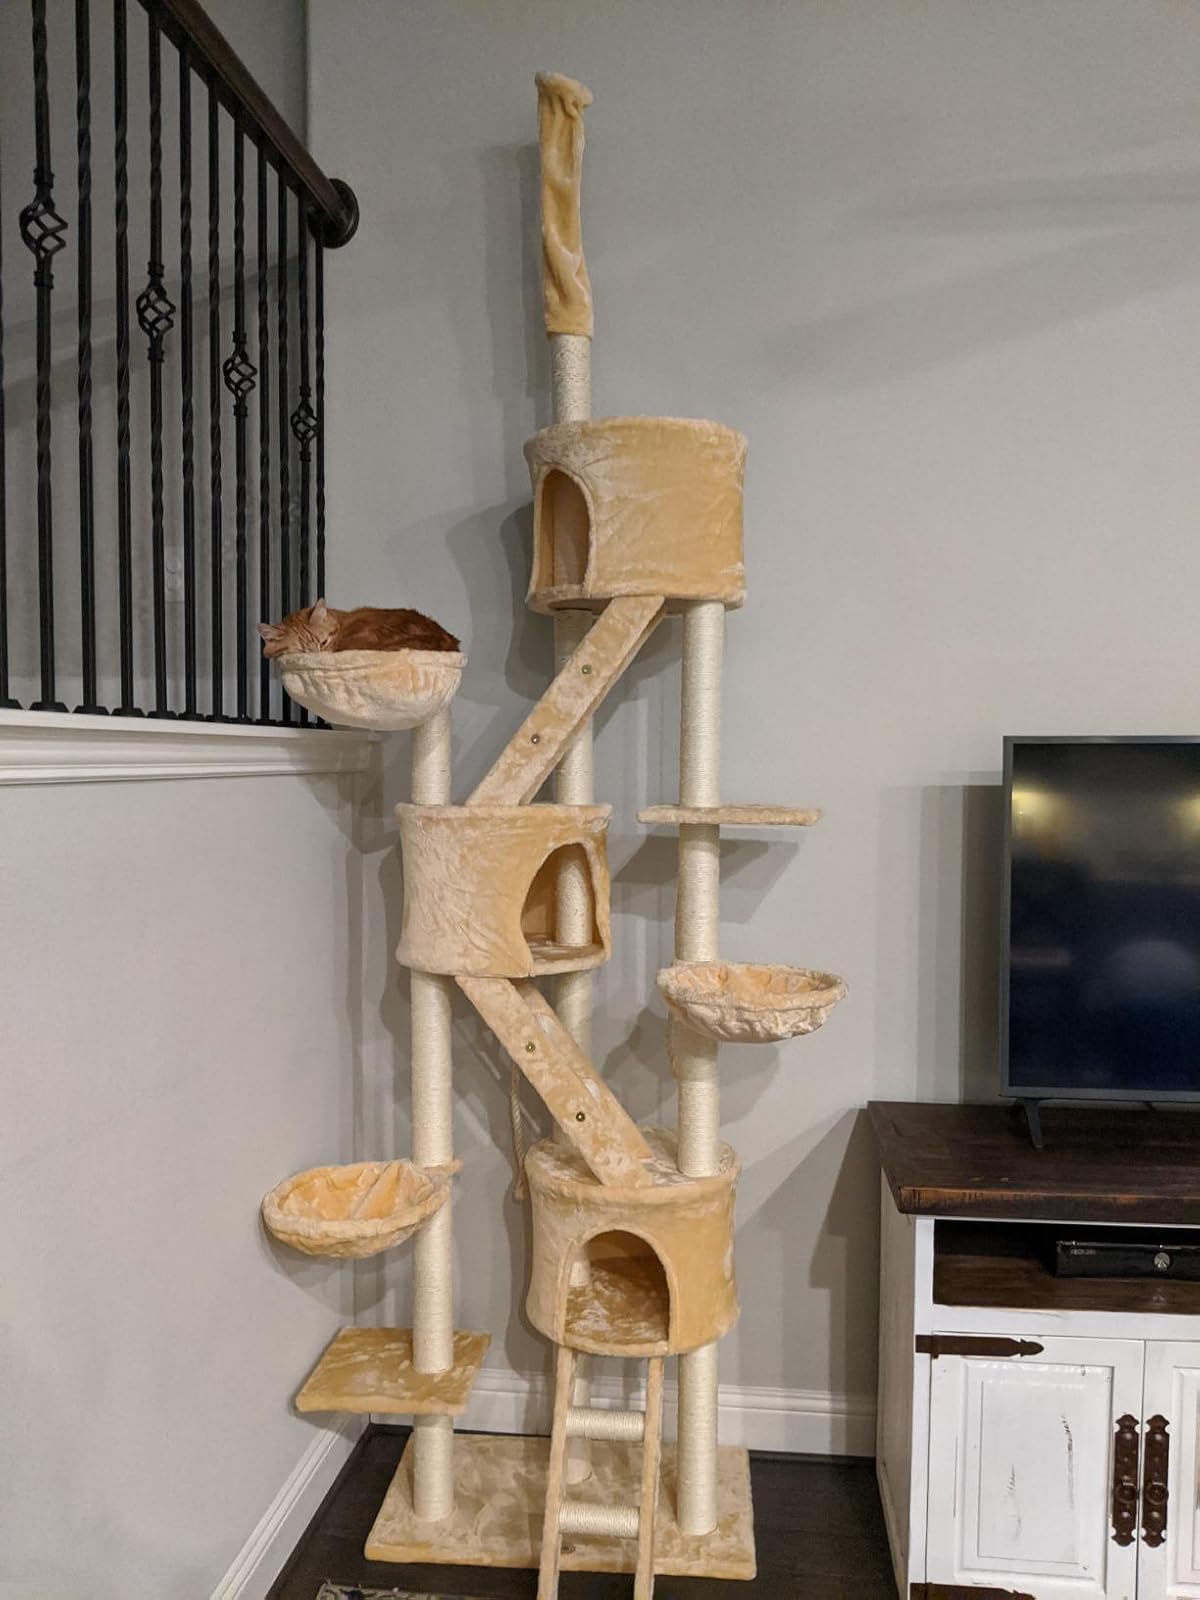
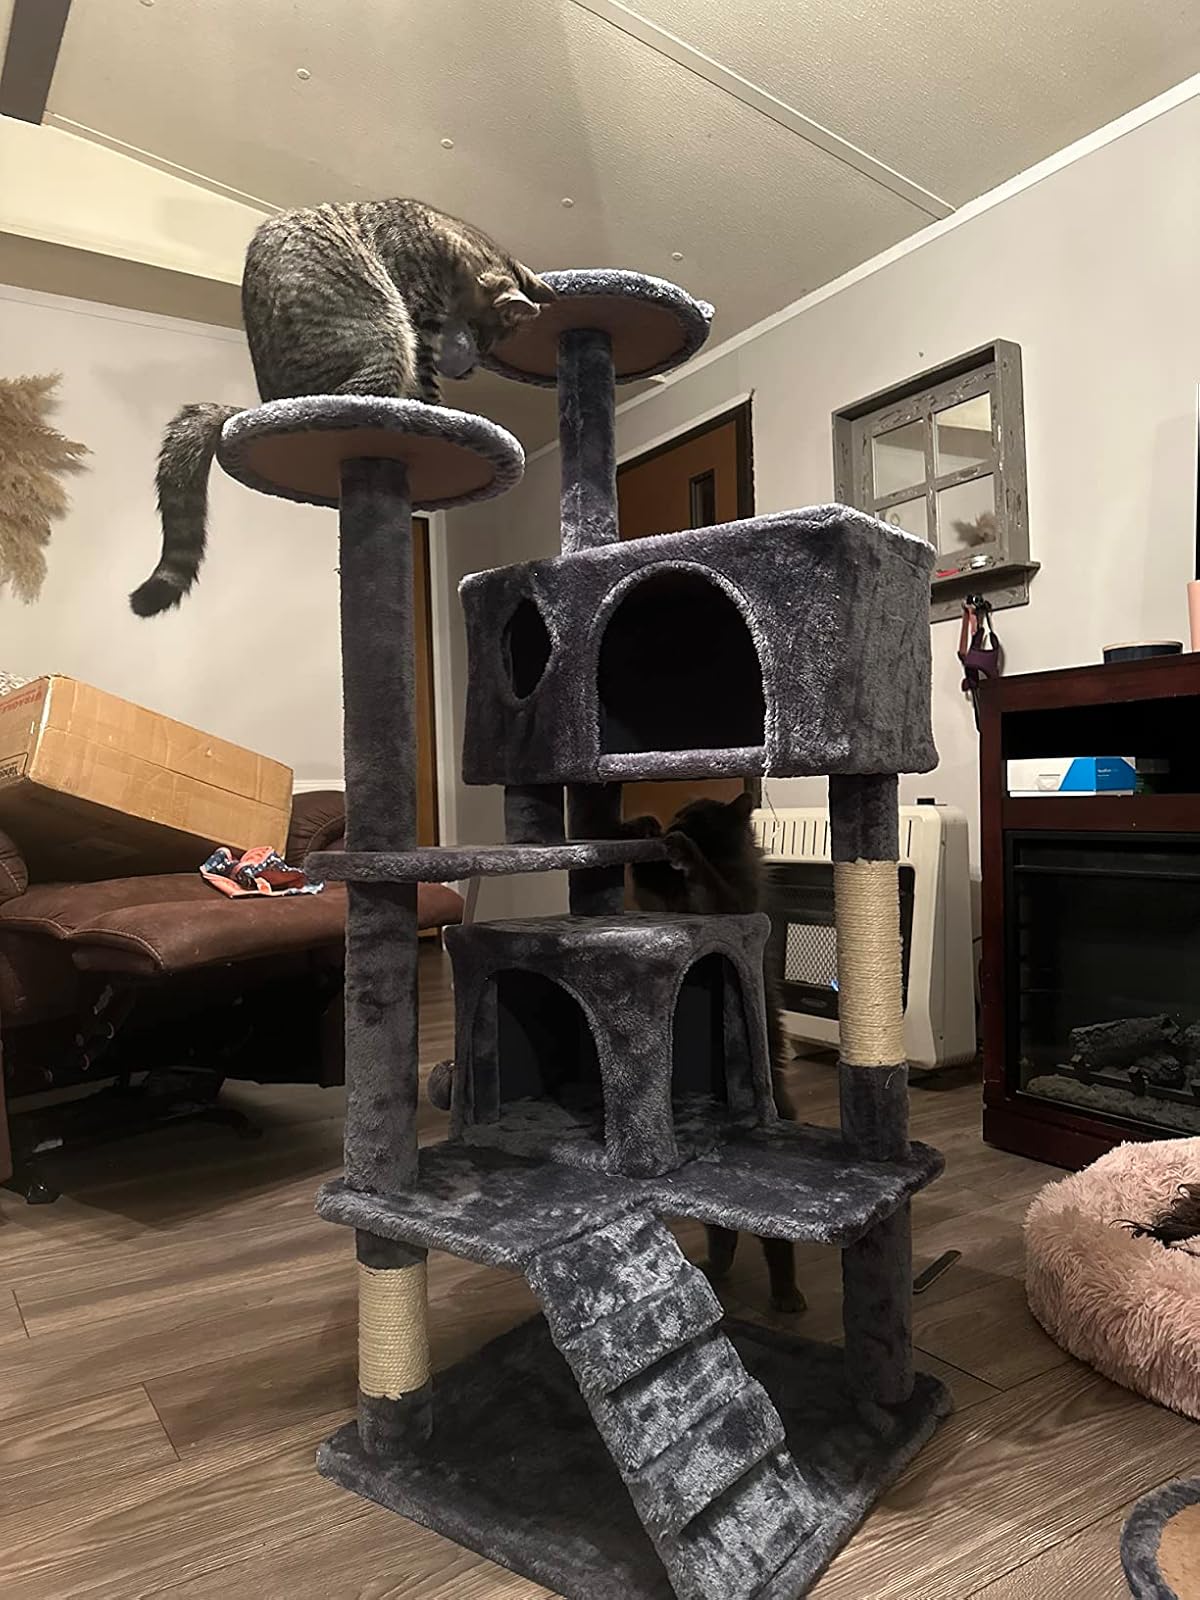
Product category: items_cat tree
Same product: no